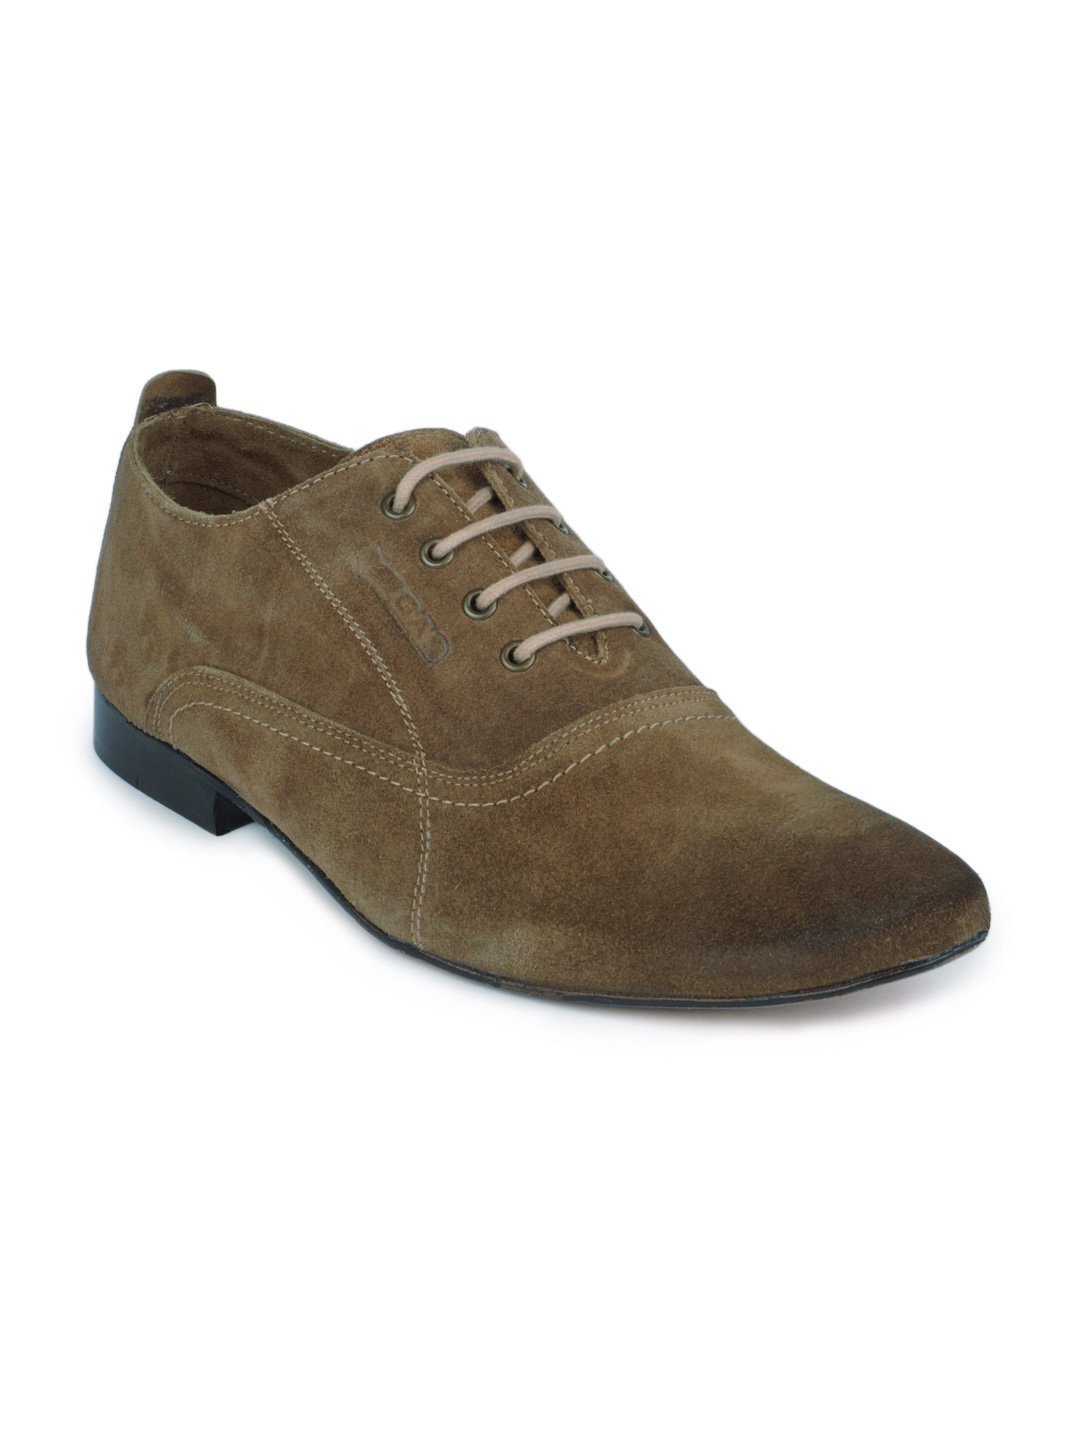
GAS Men Brown Count Casual Shoes
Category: Footwear / Shoes / Casual Shoes
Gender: Men
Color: Brown
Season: Summer 2013
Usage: Casual